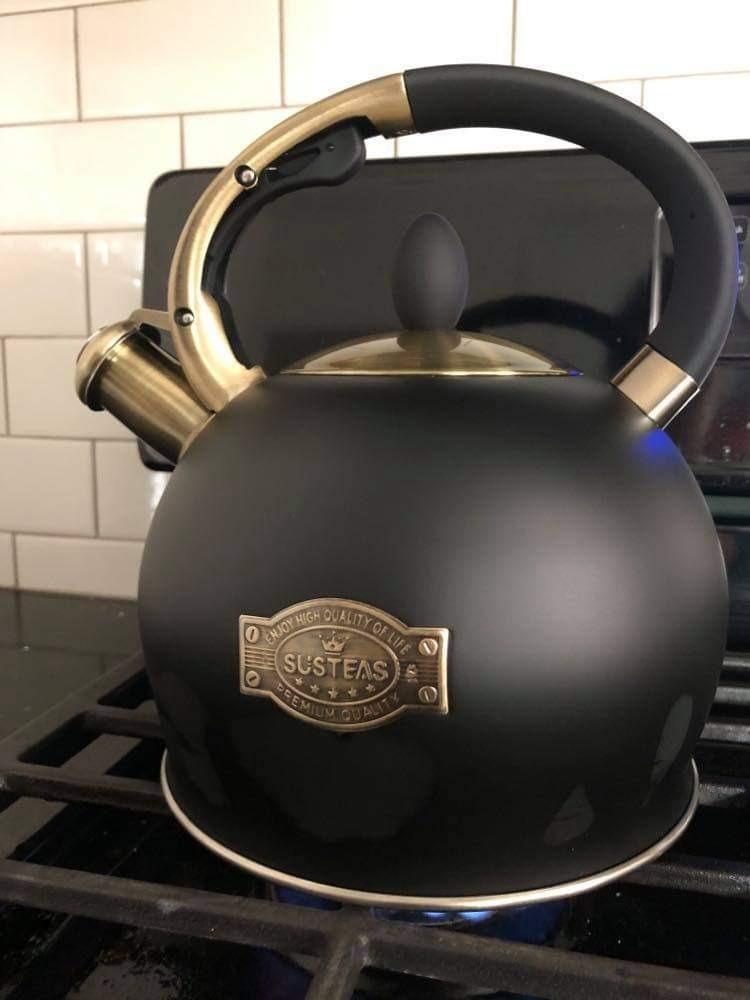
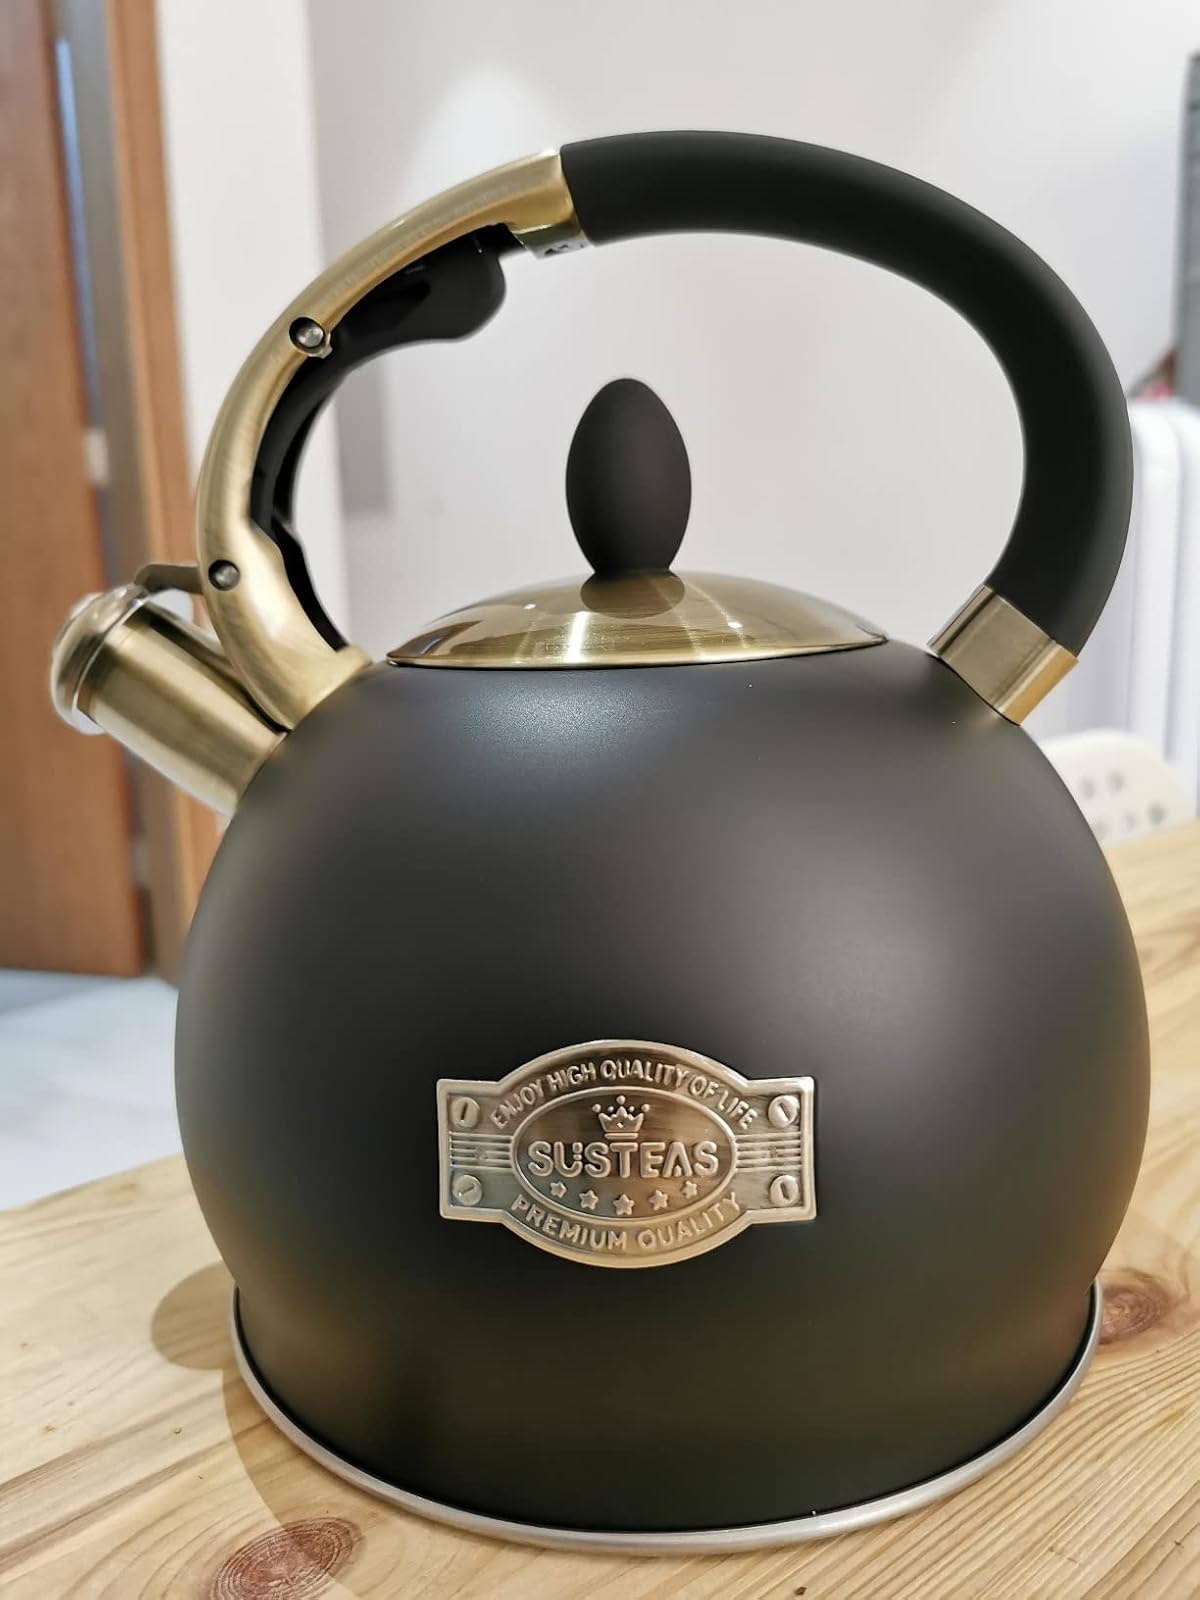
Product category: items_kettle
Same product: yes